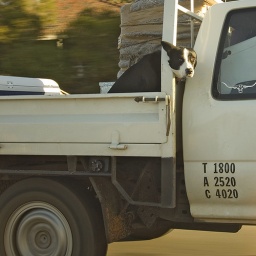
dog in truck